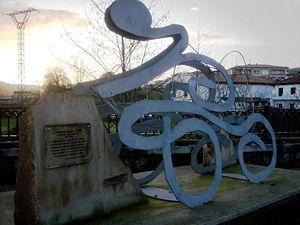
Vicente Trueba Pérez, né le 16 octobre 1905 à Sierrapando et mort le 10 novembre 1986 à Cartes, est un coureur cycliste espagnol. Surnommé « la puce de Torrelavega », il fut le premier vainqueur du Grand Prix de la montagne du Tour de France, en 1933. Ses frères José, Manuel et Fermín, ont également été coureurs professionnels.